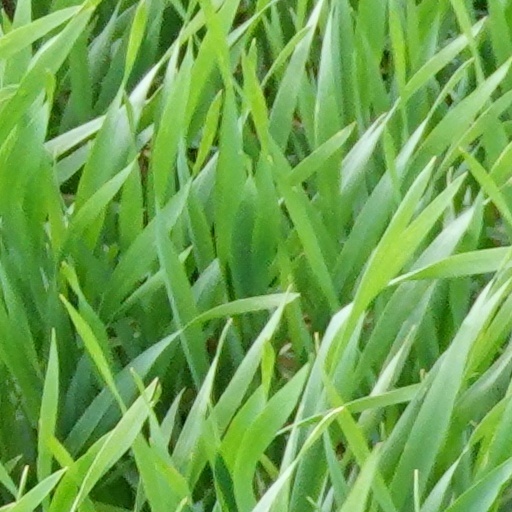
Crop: wheat